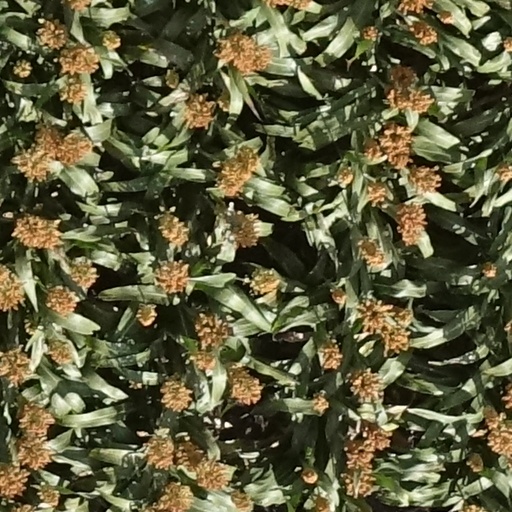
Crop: sorghum